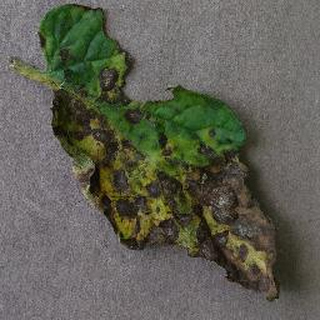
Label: tomato_early_blight